Eefje Boons

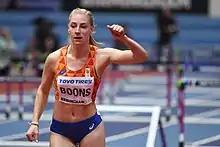
Eefje Boons in 2018

Eefje Boons (born 18 July 1994) is a Dutch hurdler. She competed in the women's 100 metres hurdles at the 2017 World Championships in Athletics.